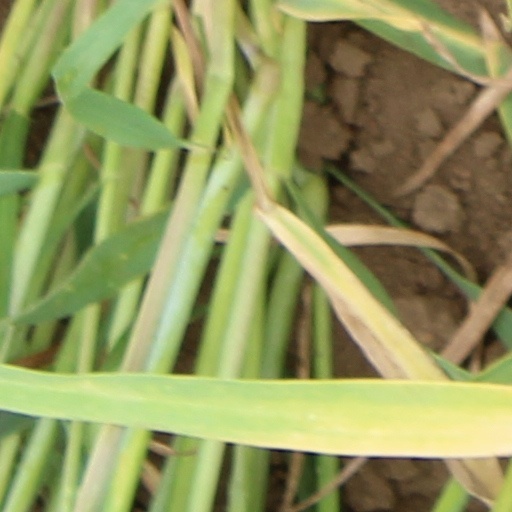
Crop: wheat